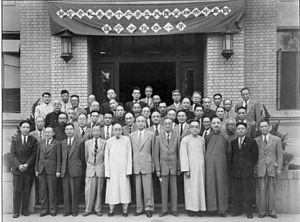
L'Academia sinica est l'académie nationale de la république de Chine. Elle a été fondée en 1928 et siège à Taipei depuis la séparation entre la république de Chine, installée sur l'île de Taïwan, et la république populaire de Chine occupant le territoire de la Chine continentale, ce lors de la fondation de la république populaire de Chine, à Pékin le 1ᵉʳ octobre 1949.